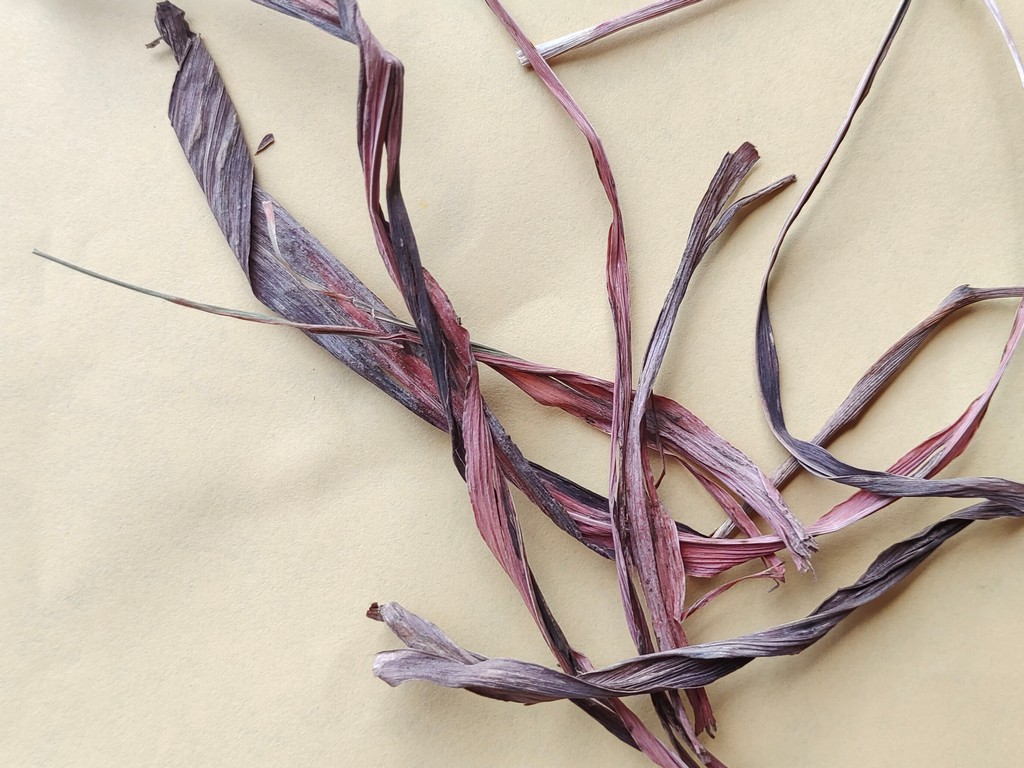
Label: Dried